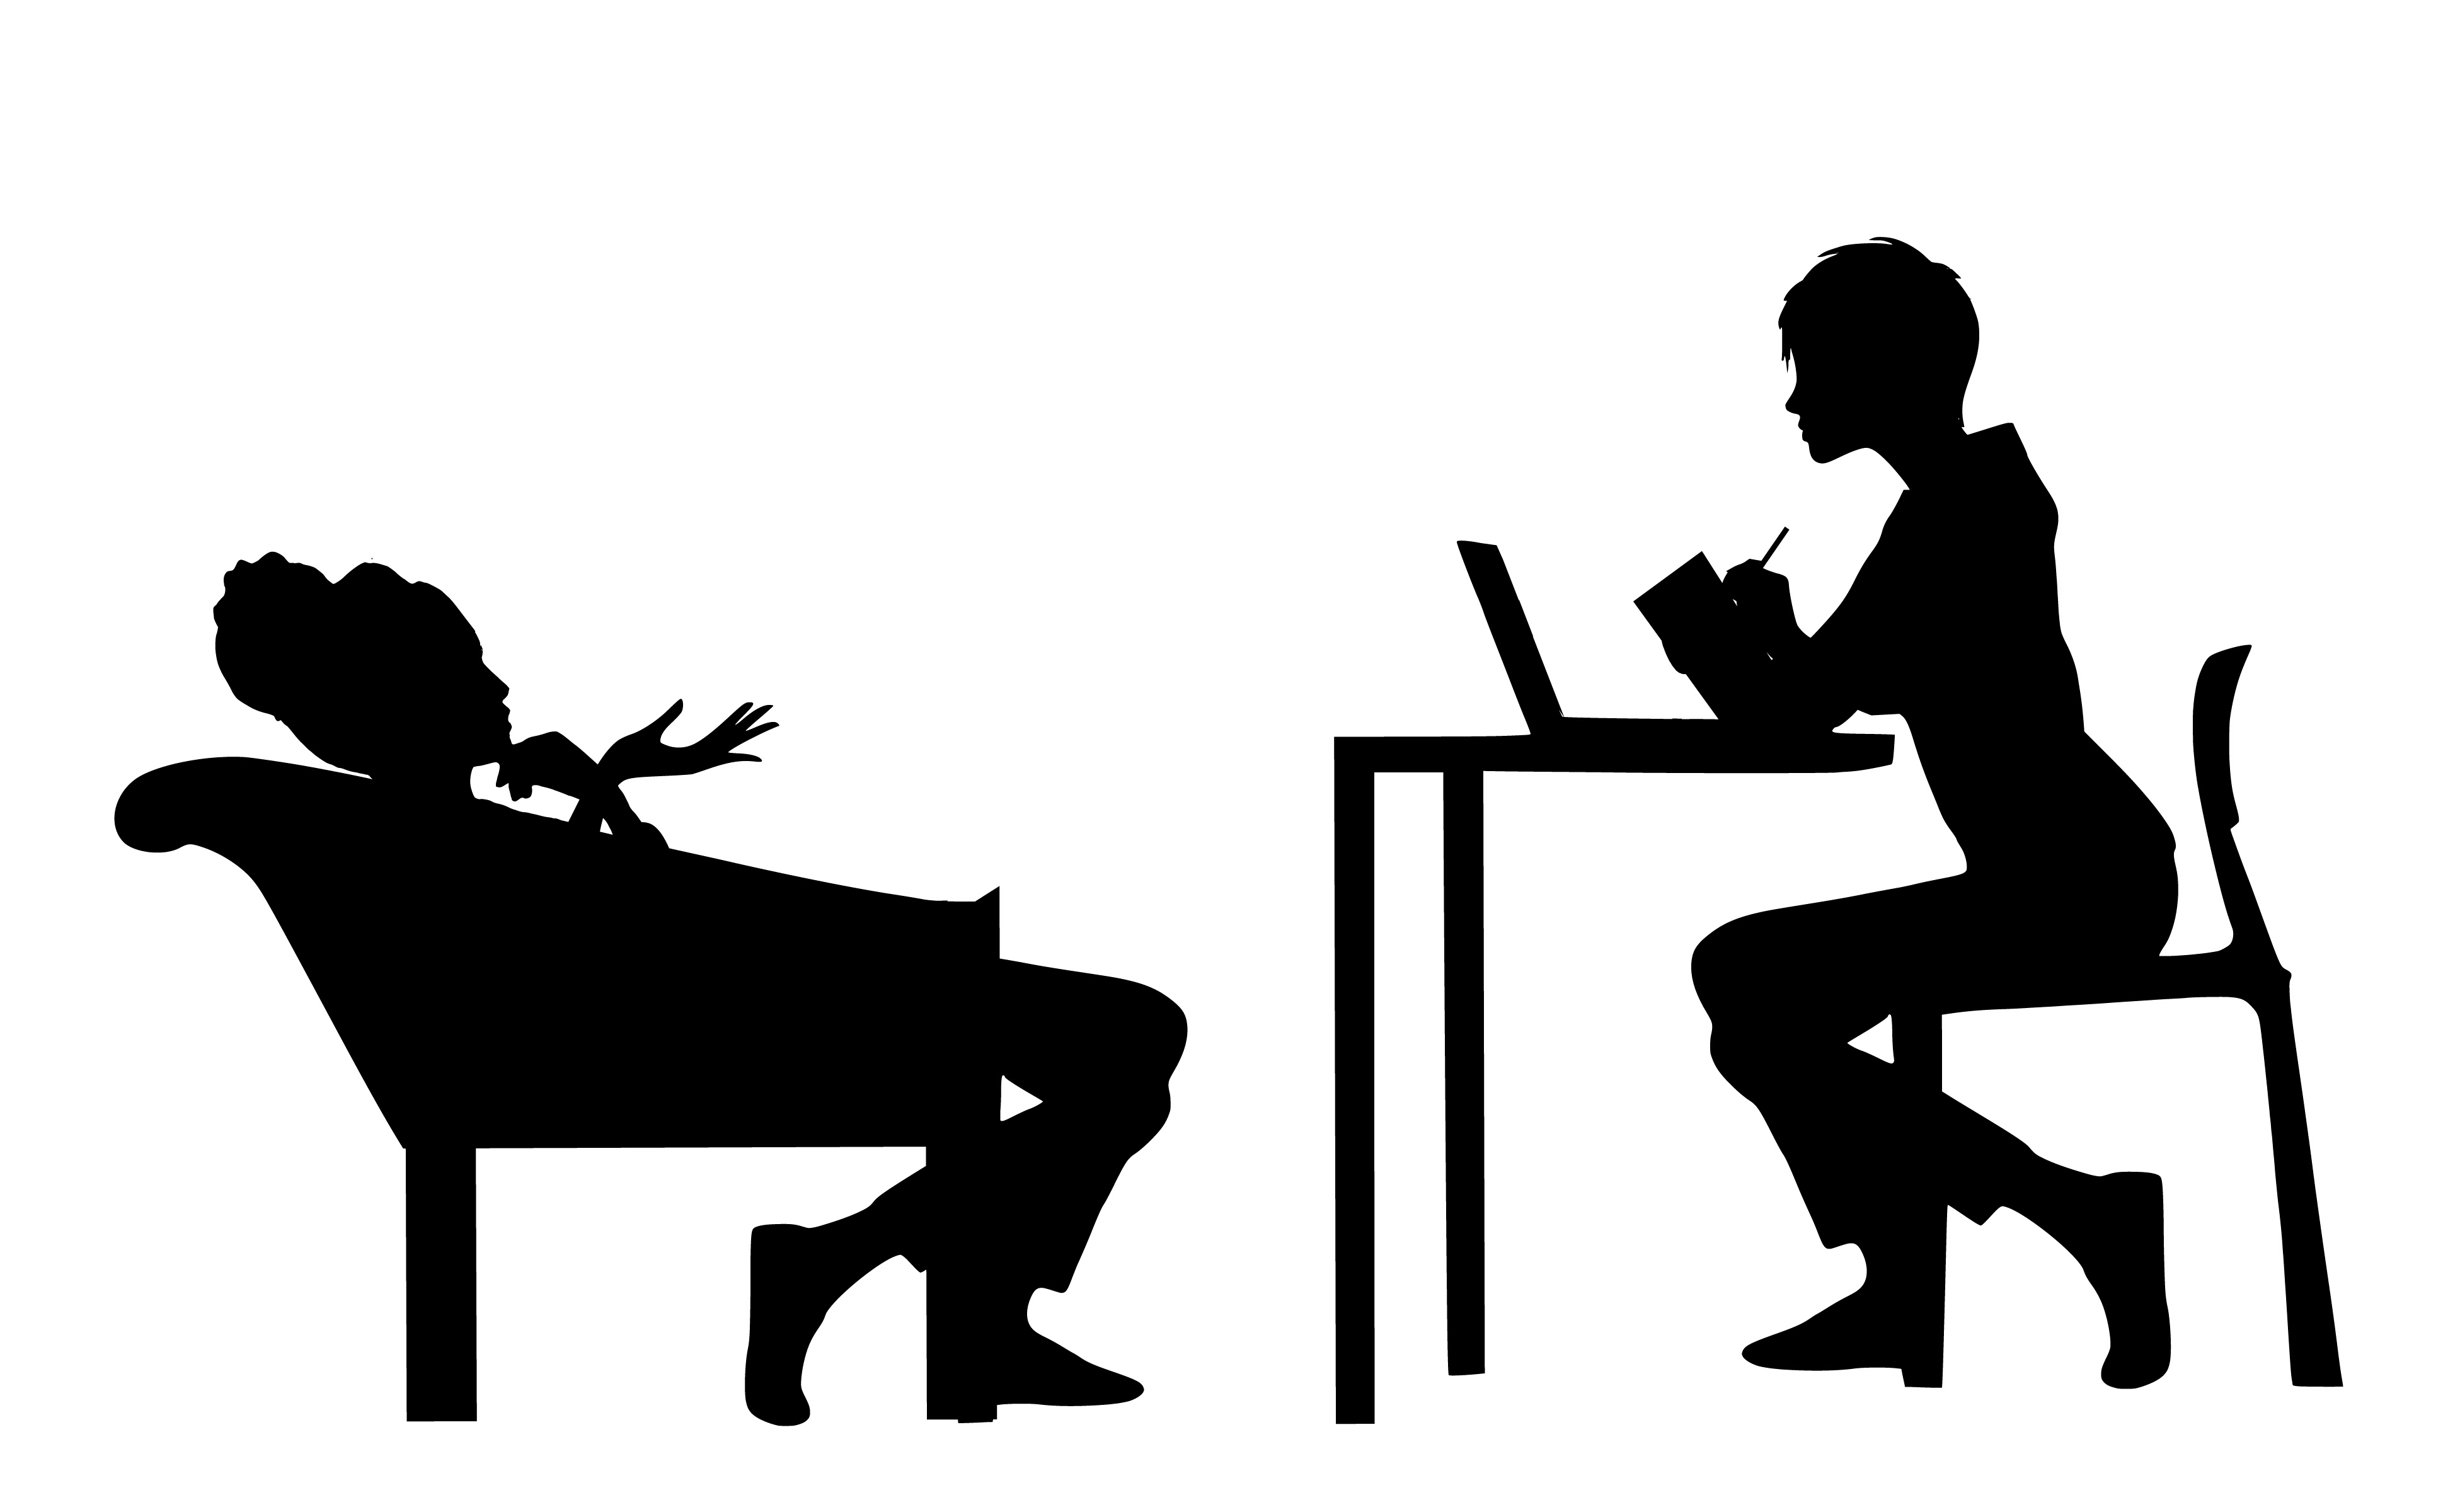
counselling, advice, therapist, silhouette, chat, check, counsel, counselor, diagnosis, healthcare, hospital, icon, meeting, occupation, patient, people, session, speak, talk, treatment, clinic, logical, psychology, society, woman, sitting, black and white, human behavior, male, communication, line, furniture, conversation, monochrome, chair, font, monochrome photography, graphics, clip art